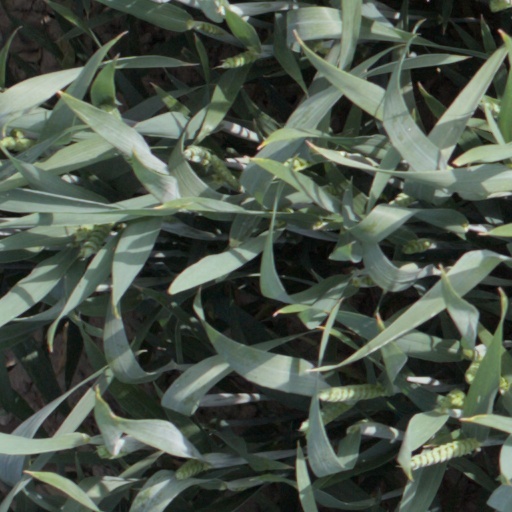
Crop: wheat